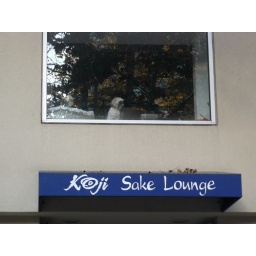
I spotted these puppies in the window while waiting for the bus in downtown San Jose ...